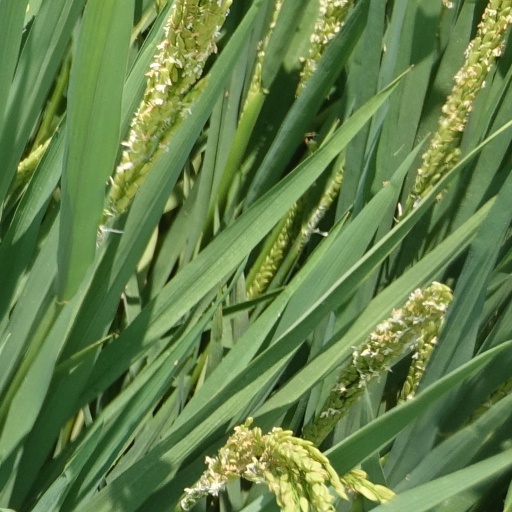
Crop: rice